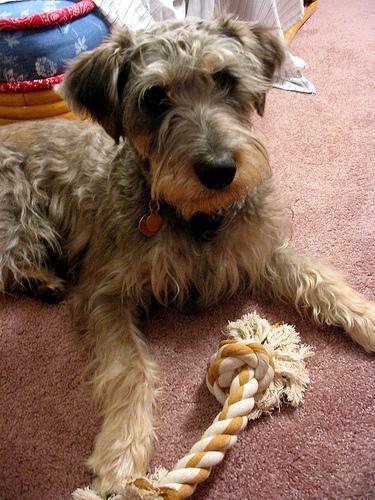
standard_schnauzer